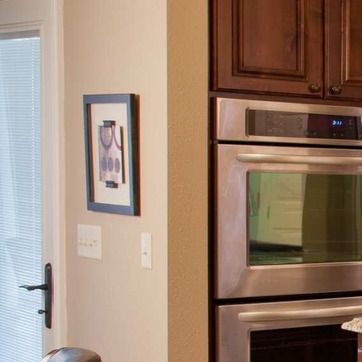
Material: painted